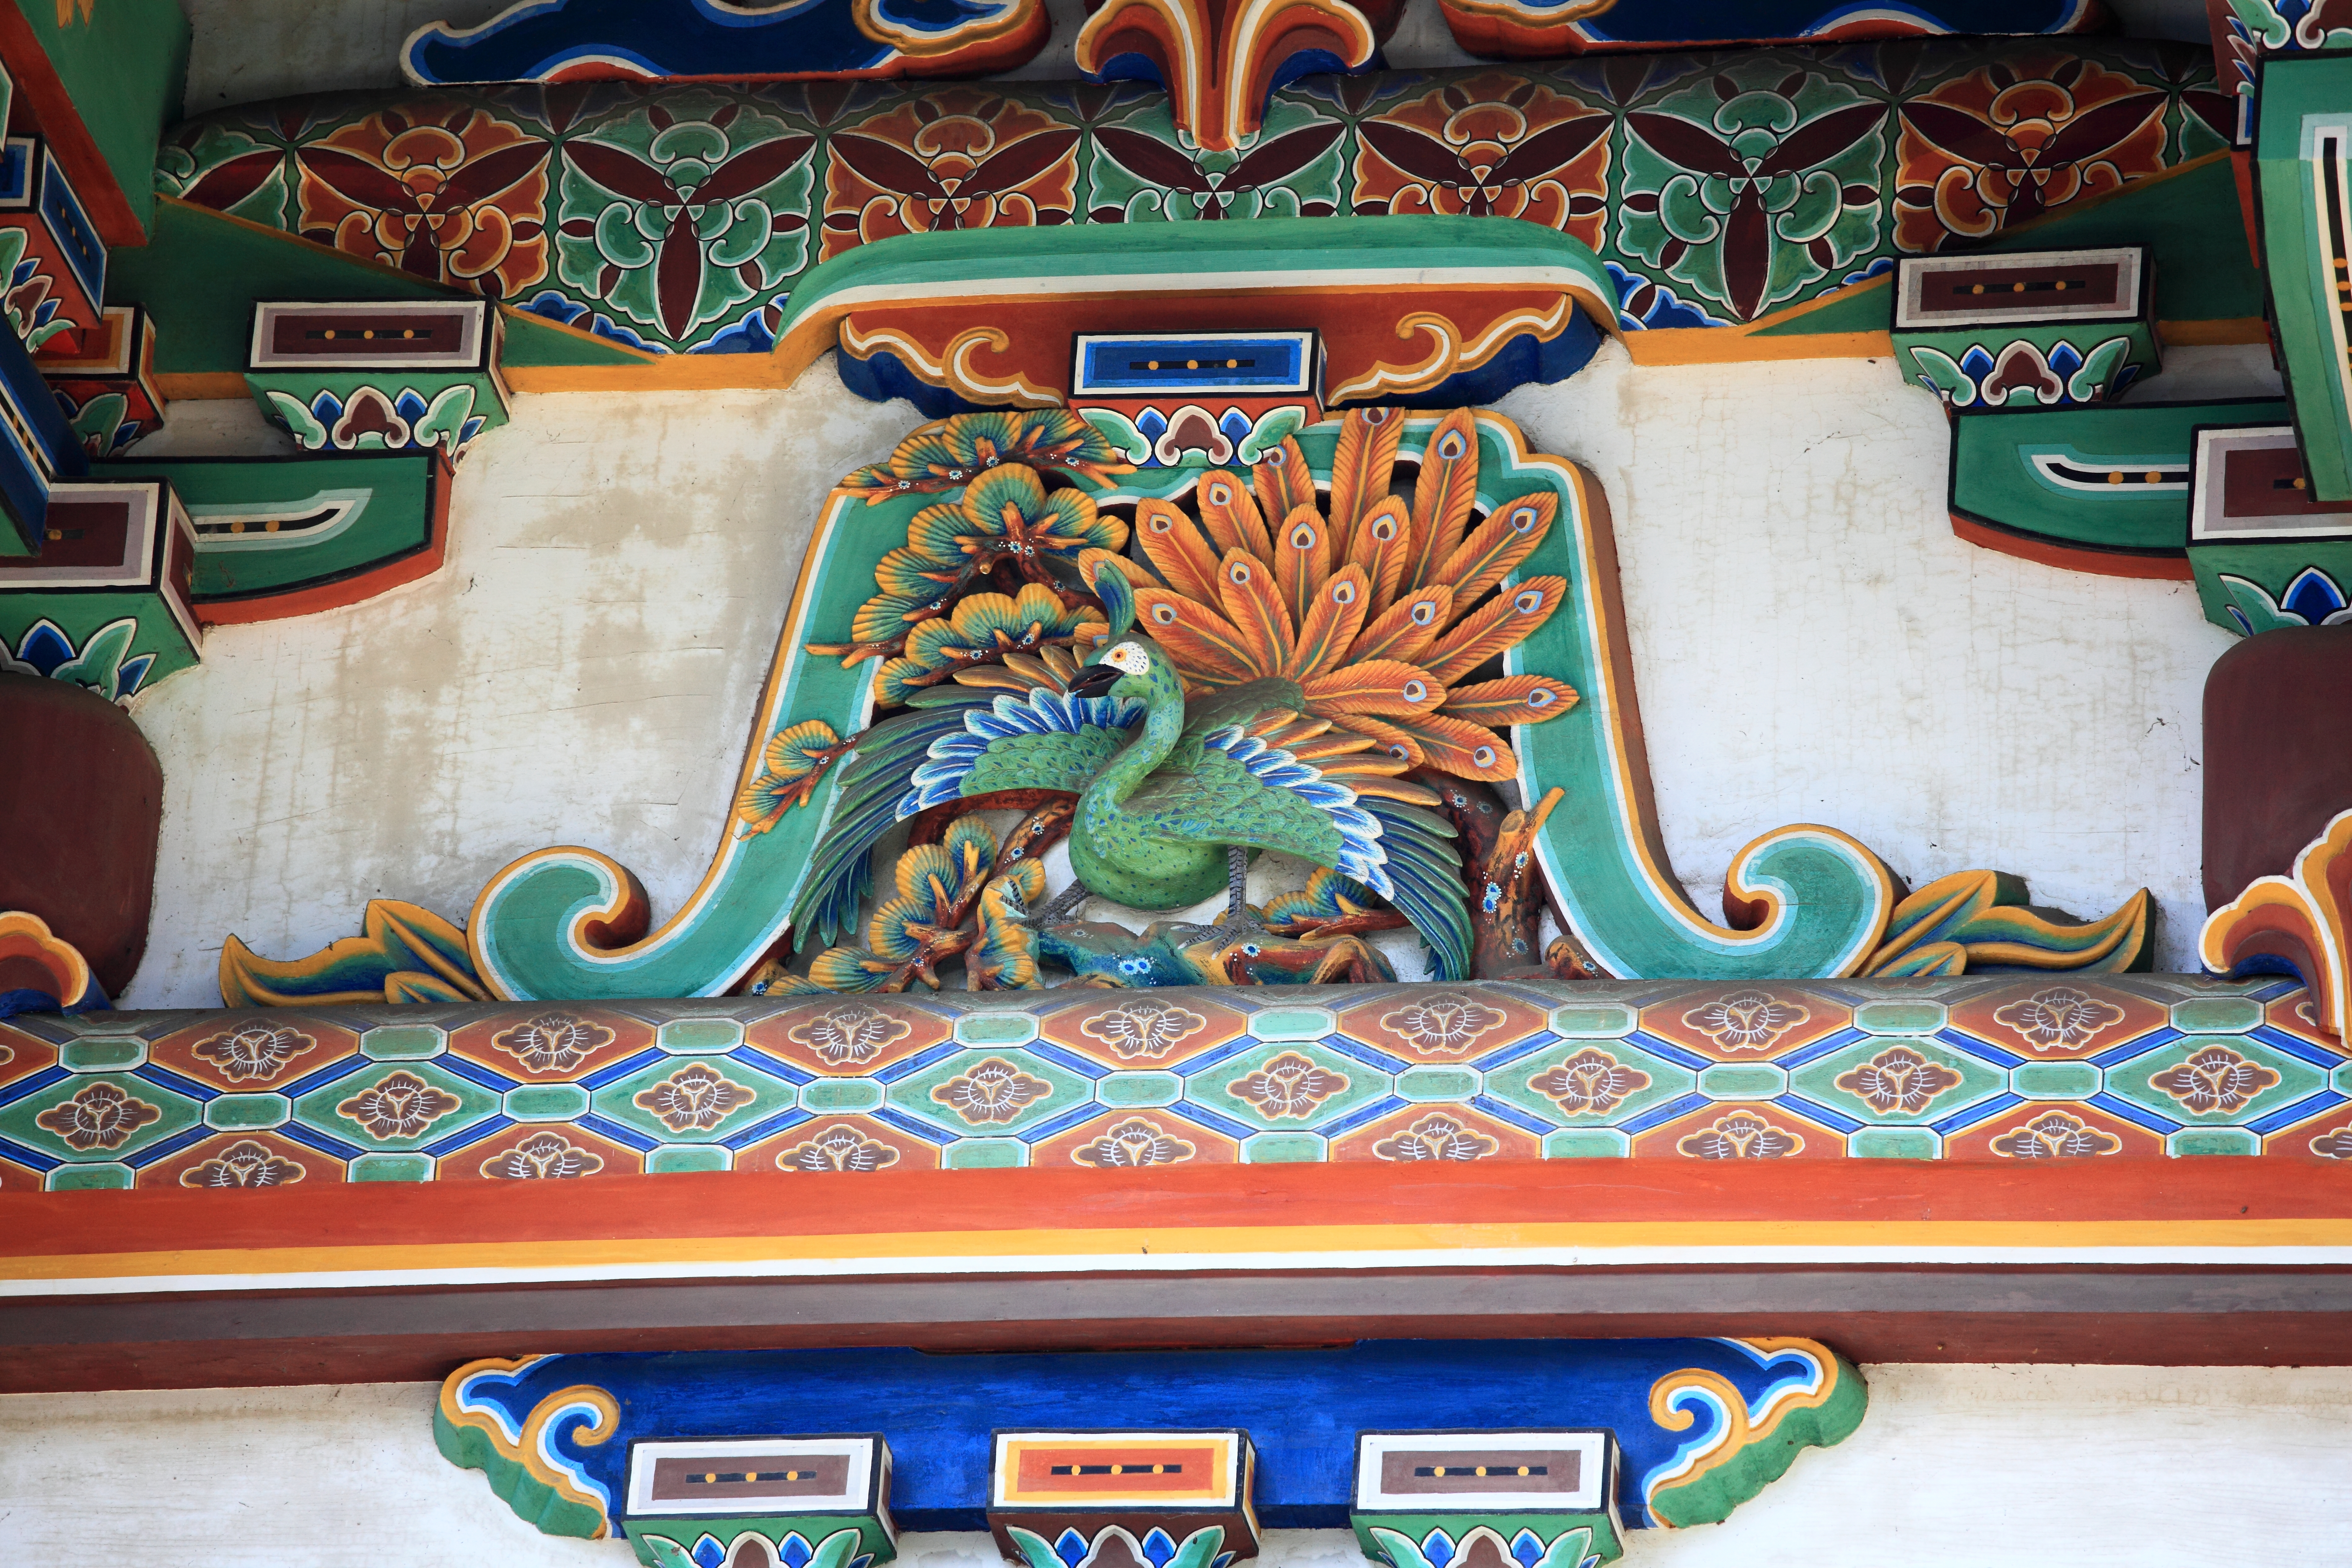
architecture, wood, recreation, high, amusement park, japanese, mural, 5d, style, hires, carving, games, markii, hi, res, resolution, chiba, katori, screenshot, arcade game